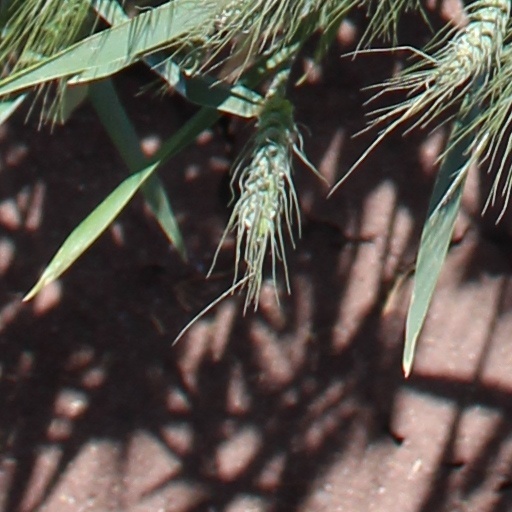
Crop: wheat